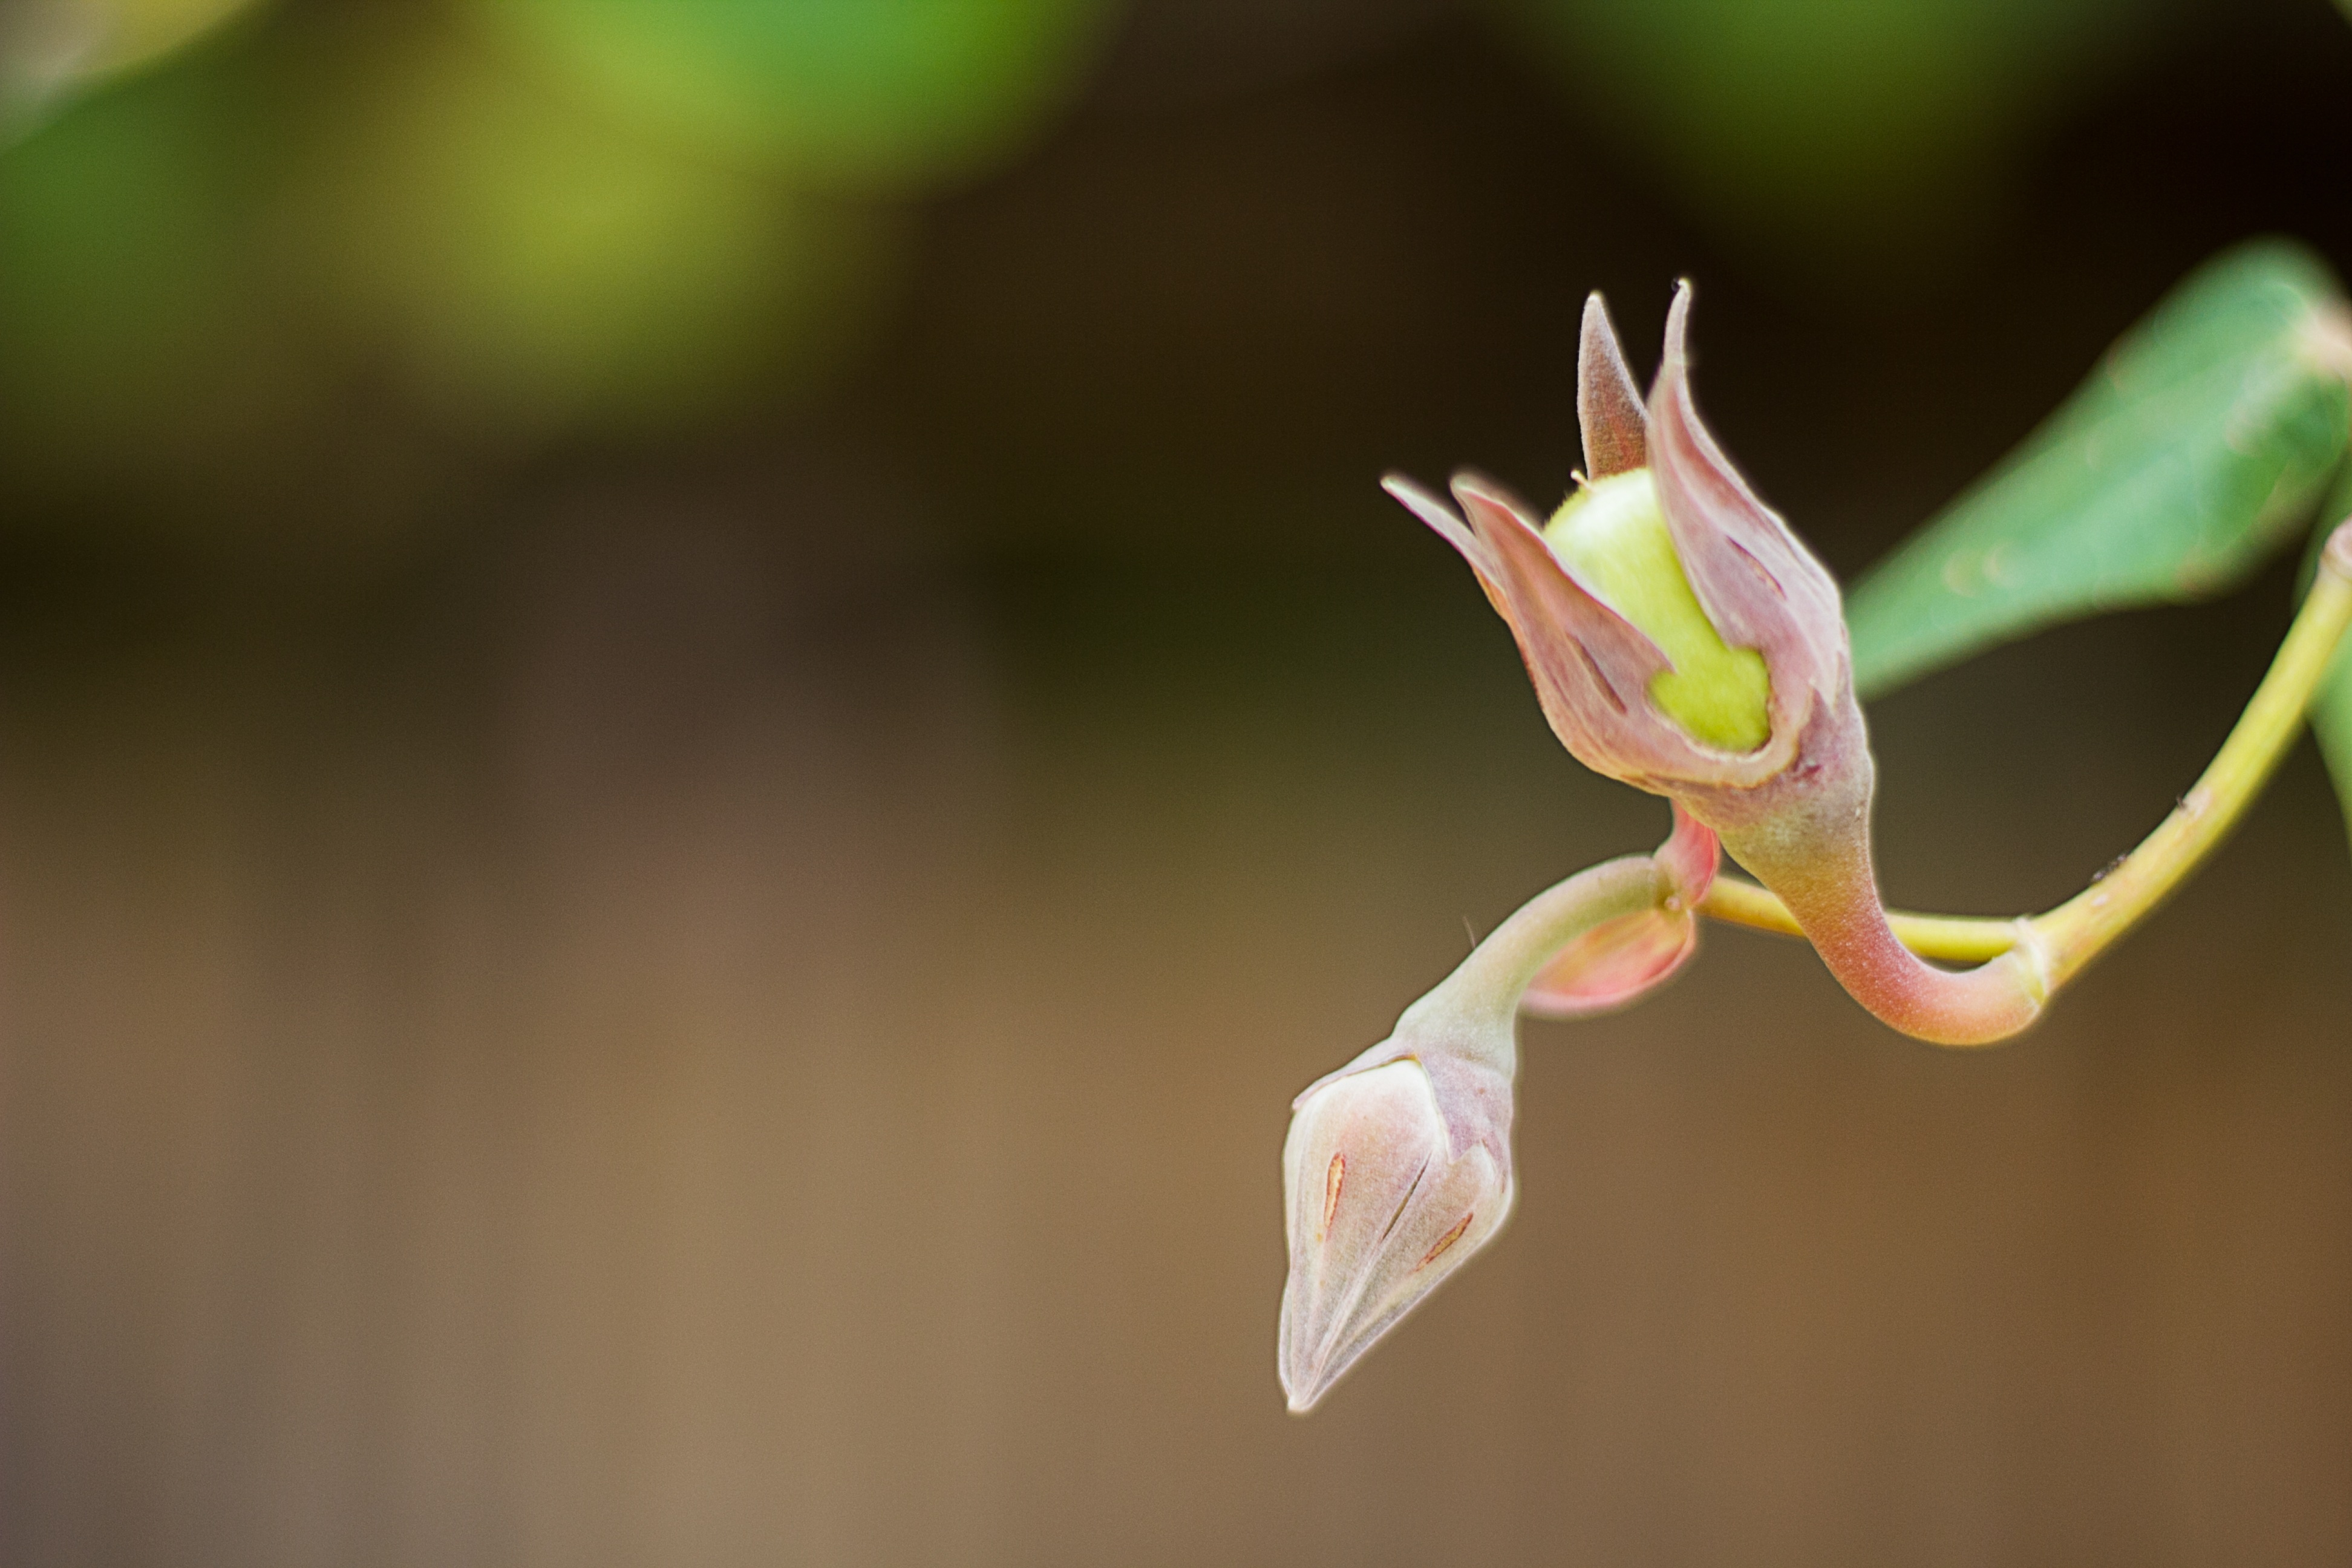
nature, grass, outdoor, branch, blossom, growth, plant, sky, ground, photography, tea, leaf, flower, purple, petal, bloom, orange, spring, green, fresh, botany, colorful, yellow, pink, close, flora, fauna, sunflower, flowers, close up, golf club, background, bright, sapling, insects, beautiful, bud, by nature, the environment, the night, autumn leaves, ruby, refreshing, macro photography, underneath the, flowering plant, the lawn, surface of grass, ruby bug, plant stem, land plant